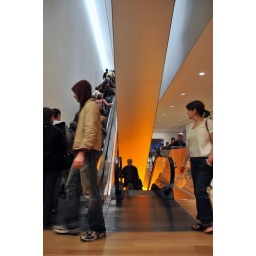
2008-05-16  02 Museum of Modern Art - 15 contrasting to show lower floor flooded in yellow lights